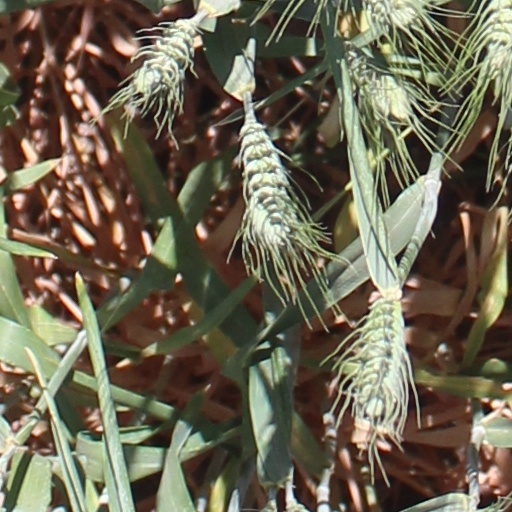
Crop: wheat